Doug Belgrad

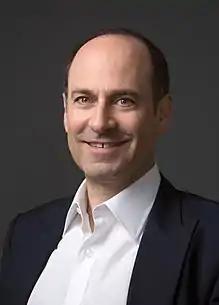
Belgrad in 2015

Doug Belgrad is an American film and television producer. He was previously an executive at Sony Pictures for nearly 27 years before founding 2.0 Entertainment, a film and television production and co-financing company based at Sony. He is known for supervising films such as "Men in Black" and "Bad Boys" for Sony Pictures.